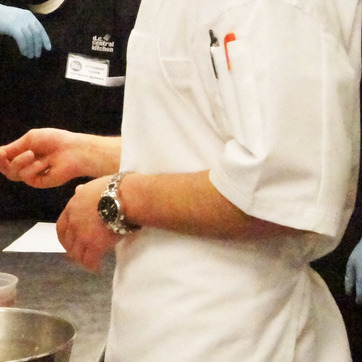
Material: skin